Ioannis Zacharias

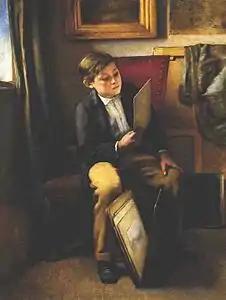
Ioannis Zacharias, L'Étudiant, Pinacothèque Nationale, Athènes

He entered the Athens School of Fine Arts in 1859, and graduated in 1866.